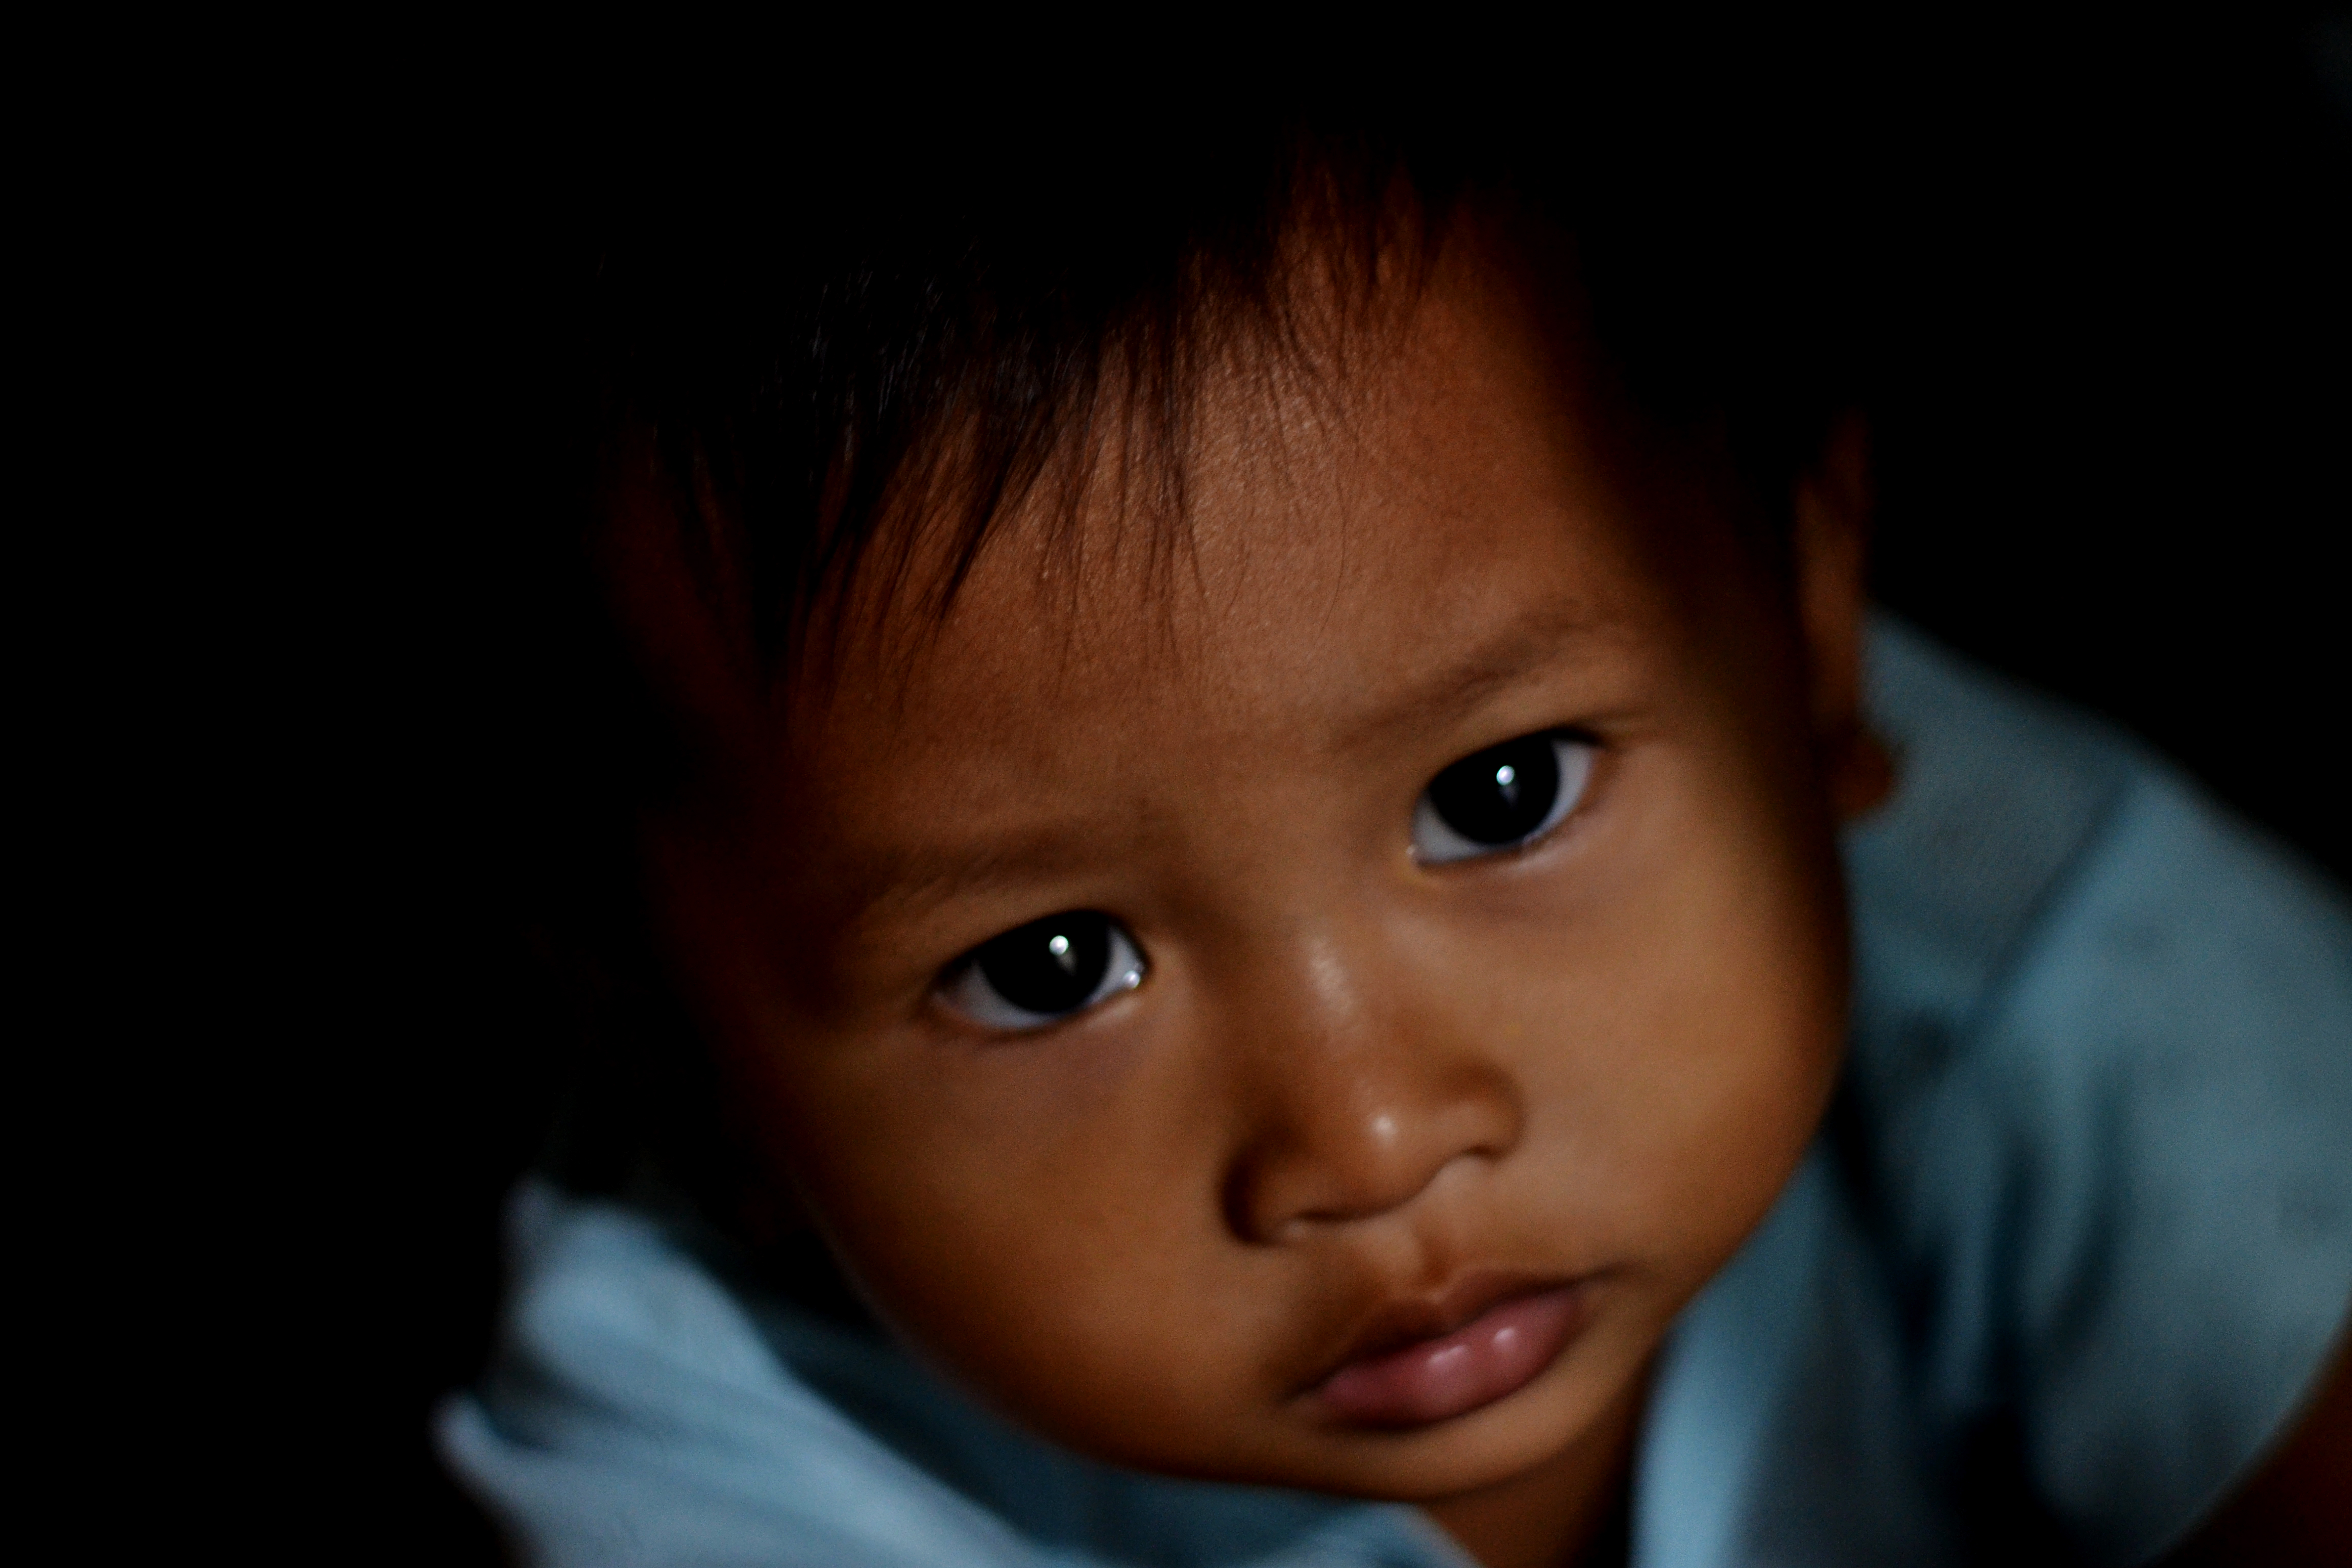
kids, child, face, cheek, nose, hair, skin, black, photograph, facial expression, lip, head, blue, eyebrow, chin, eye, forehead, close up, beauty, baby, toddler, smile, mouth, snapshot, portrait, human, organ, iris, male, portrait photography, fun, photography, black hair, ear, happy, flash photography